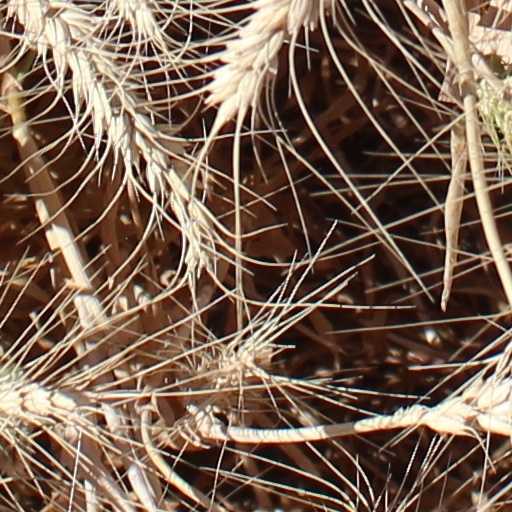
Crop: wheat